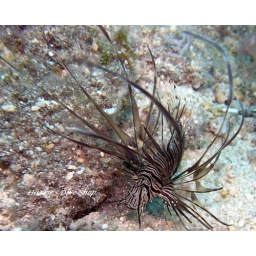
Lionfish are new to the Caribbean and Atlantic, thought to have been brought from the Pacific in the water tanks of ships